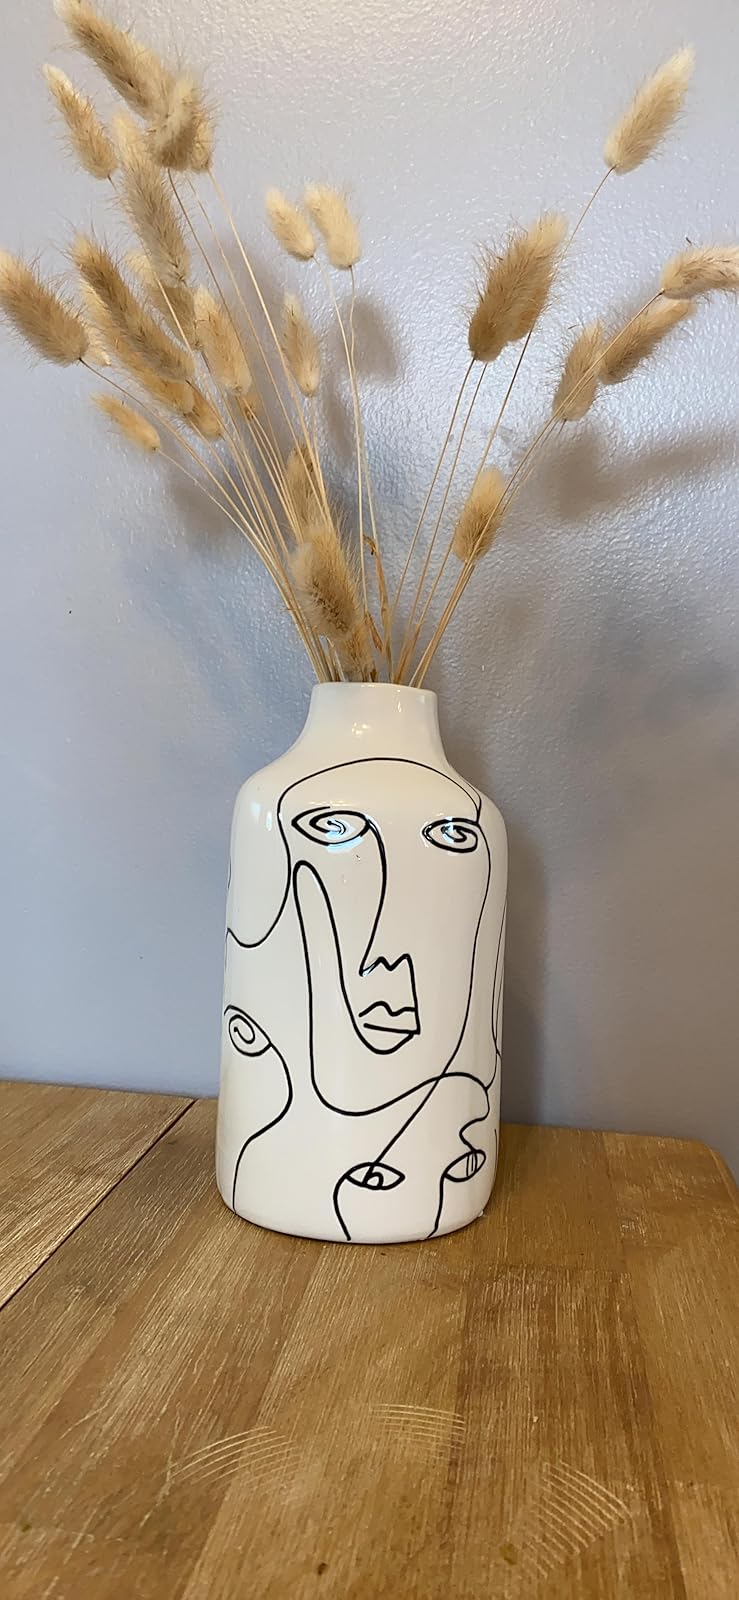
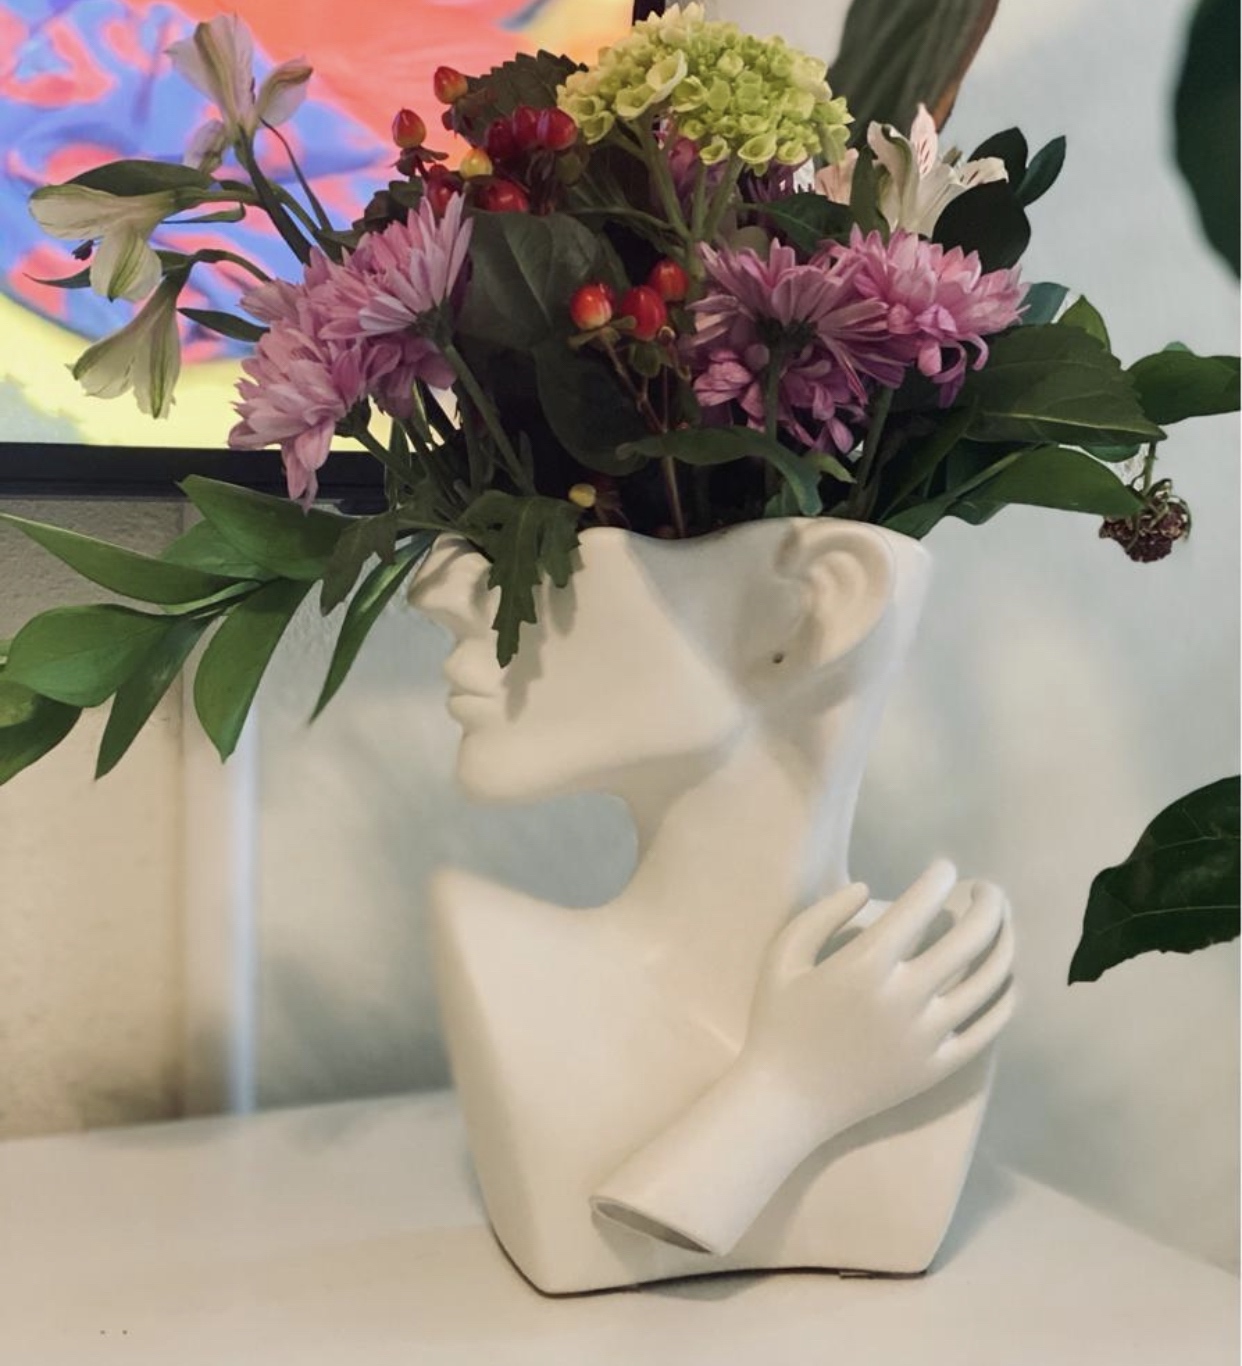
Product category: vase
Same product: no